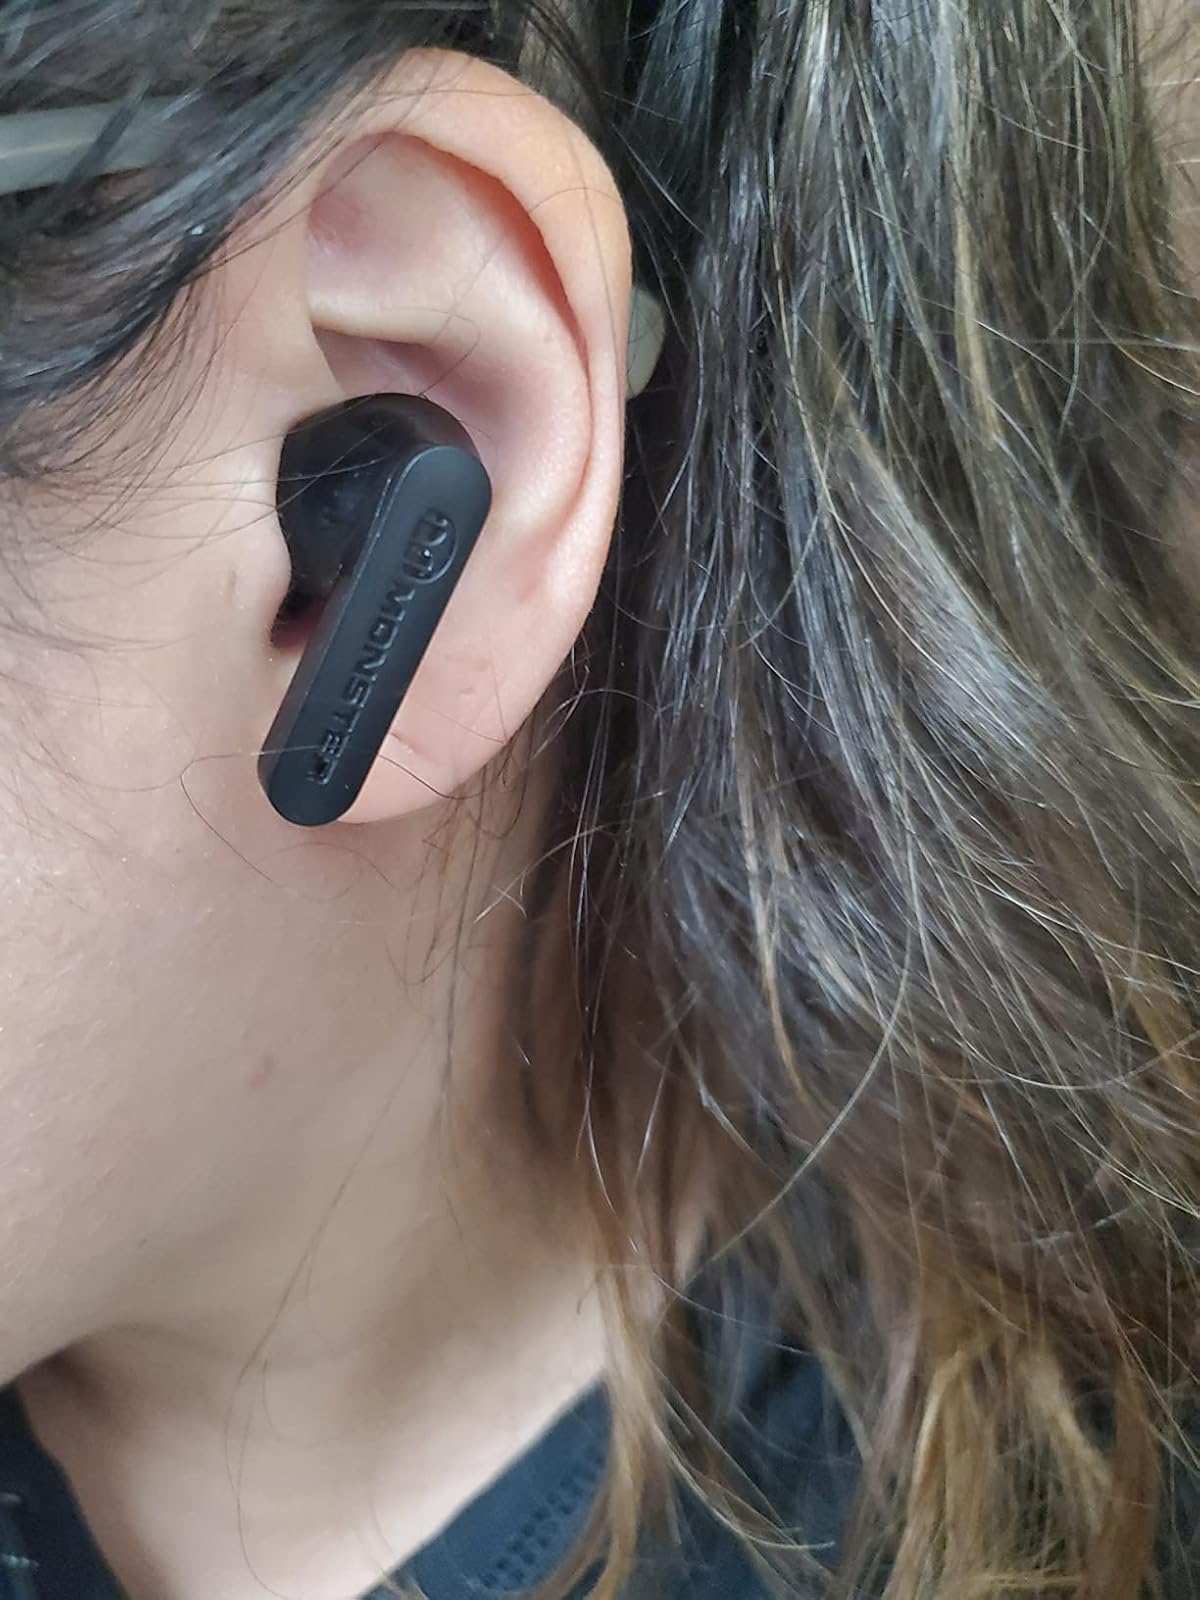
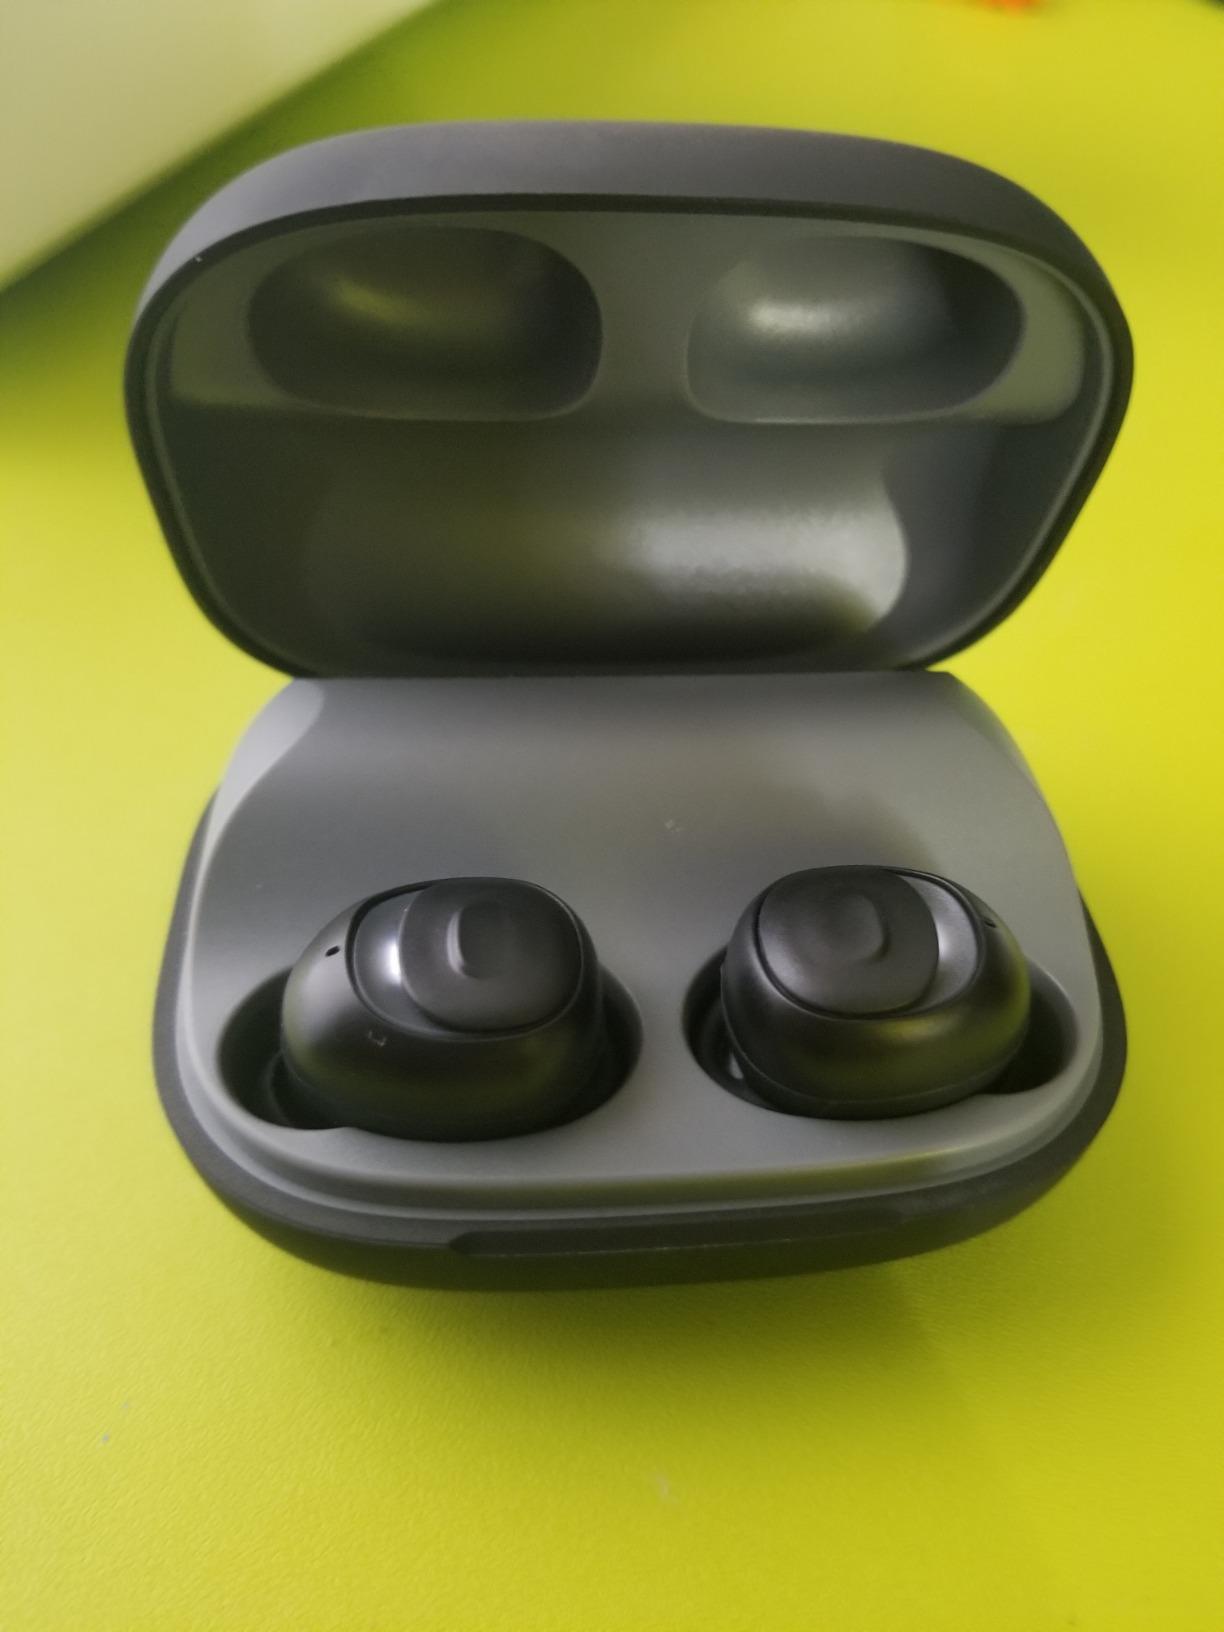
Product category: earbuds
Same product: no